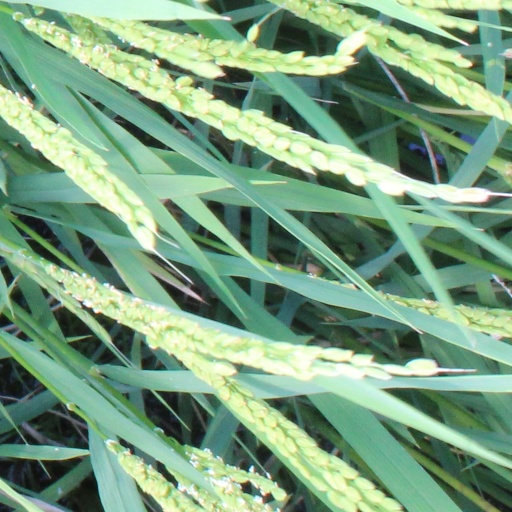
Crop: rice